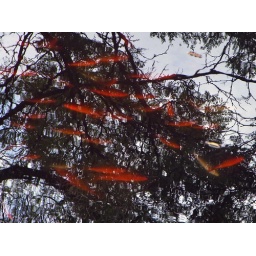
I liked how the fish were primarily visible in the dark areas of tree reflections...